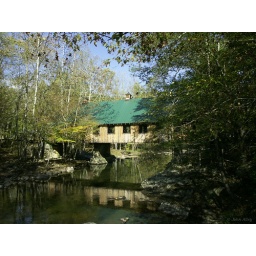
The old wooden bridge in Cosby, TN. GREAT photog location anytime of the year!